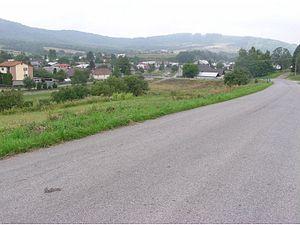
Kružlová est un village de Slovaquie situé dans la région de Prešov.